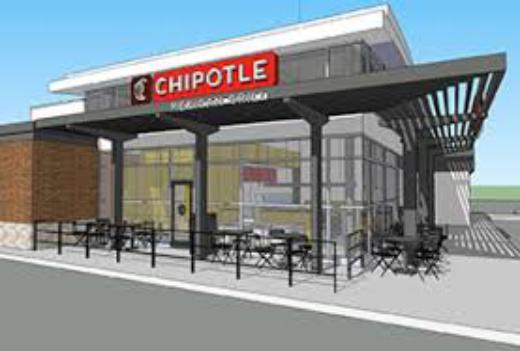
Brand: Chipotle Mexican Grill-1
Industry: Clothes